Danijela Rundqvist

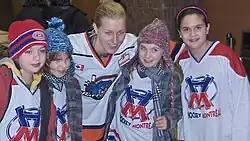
Rundqvist with young fans in 2016

Danijela Kristina Rundqvist (born 26 September 1984) is a Swedish retired ice hockey player and three time Olympian with the Swedish national ice hockey team.